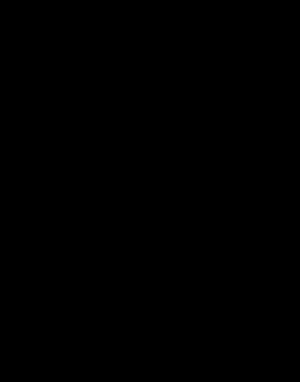
Le circuit intégré 7403 fait partie de la série des circuits intégrés 7400 utilisant la technique TTL.